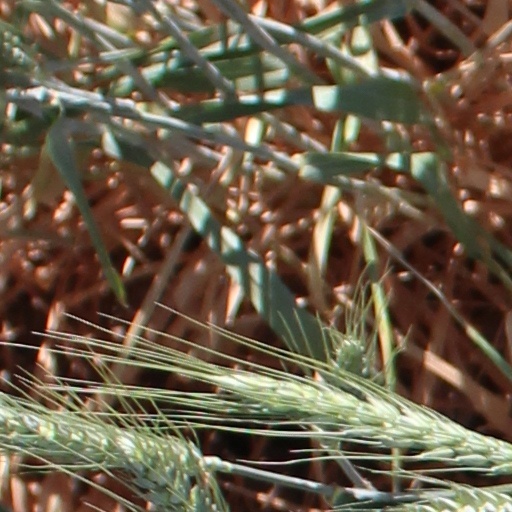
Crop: wheat